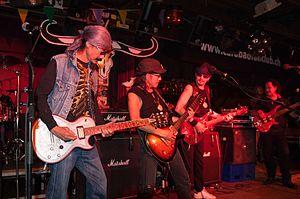
Carabao est un groupe de rock thaïlandais extrêmement populaire en Thaïlande et dans les autres pays d'Asie du Sud-Est. Il a été formé en 1976 aux Philippines. Le nom Carabao est la transcription de celui du buffle d'eau domestique en tagalog.
Aed Carabao, né Yuenyong Ophakul est un chanteur pop thaïlandais.